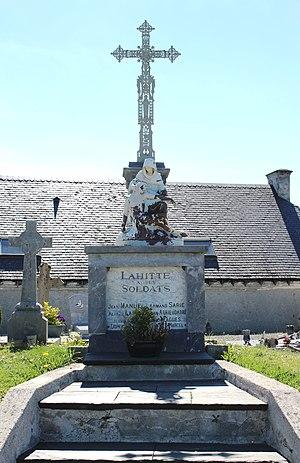
Monument aux morts d'Arrayou-Lahitte (Hautes-Pyrénées)
Les monuments aux morts de la guerre 1914-1918 peuvent être surmontés d'éléments symbolisant :
Arrayou-Lahitte est une commune française située dans le département des Hautes-Pyrénées, en région Occitanie.